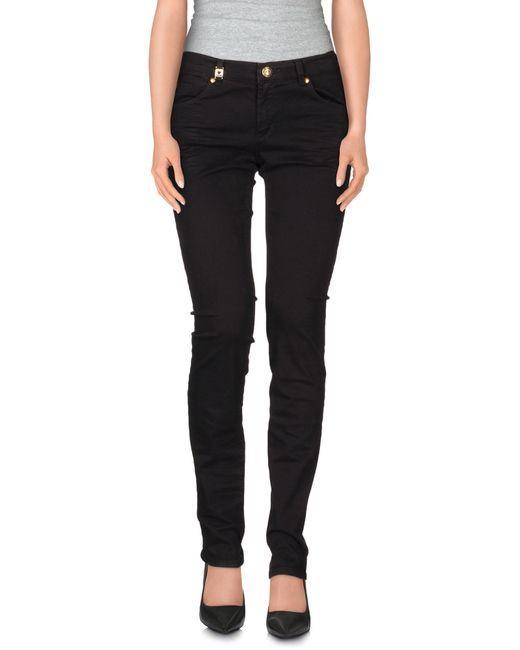
Lässige schwarze Röhrenjeans-Hose für Damen